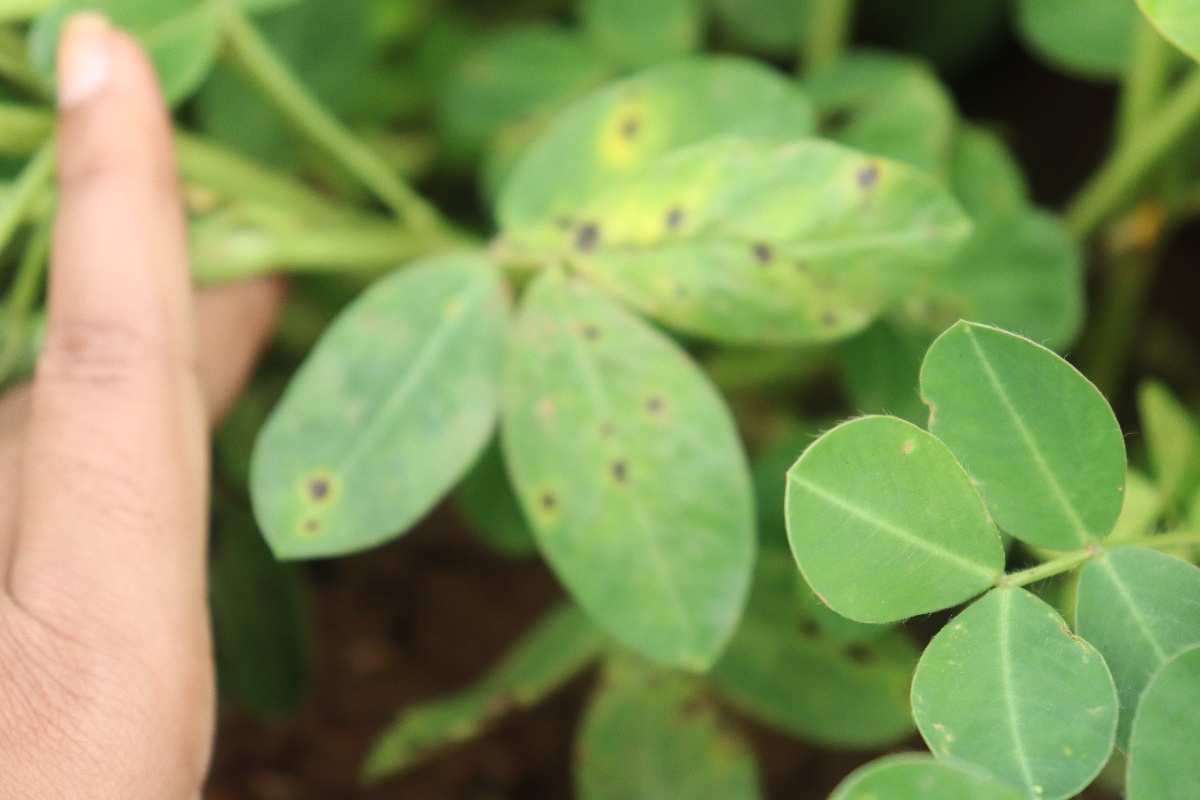
Label: early_leaf_spot